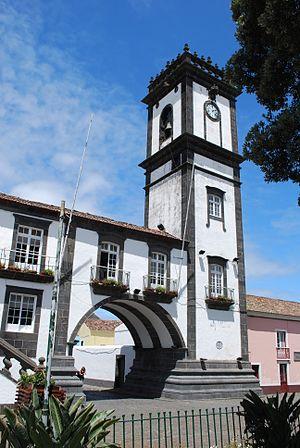
Hôtel de Ville de Ribeira Grande